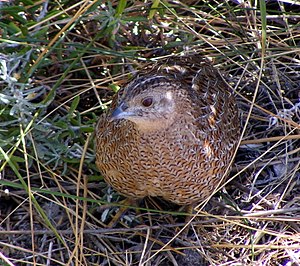
Brun vagtel
Den brune vagtel er en australsk vagtelart, som også findes på Ny Guinea og i det sydøstlige Indonesien. Den er blevet indført i Fiji og på New Zealand. Den er 17-20 cm lang og vejer 91 gram. Den lægger 7-10 æg, som den udruger på 14 dage.